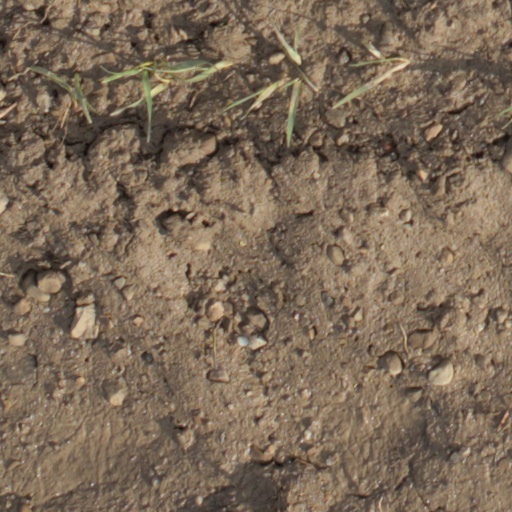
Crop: wheat